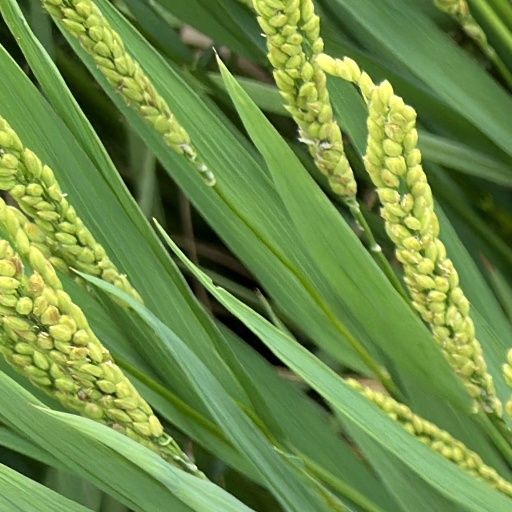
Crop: rice